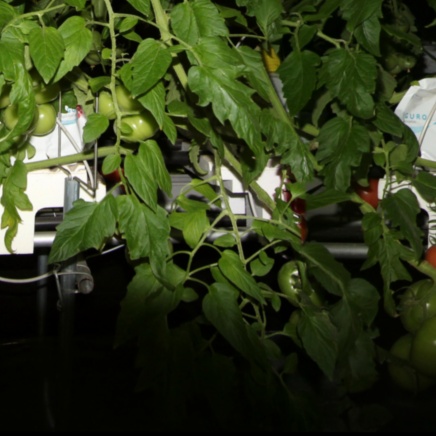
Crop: tomato